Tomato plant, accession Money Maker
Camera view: tilt-top (135 deg); turntable rotation: 240 degrees
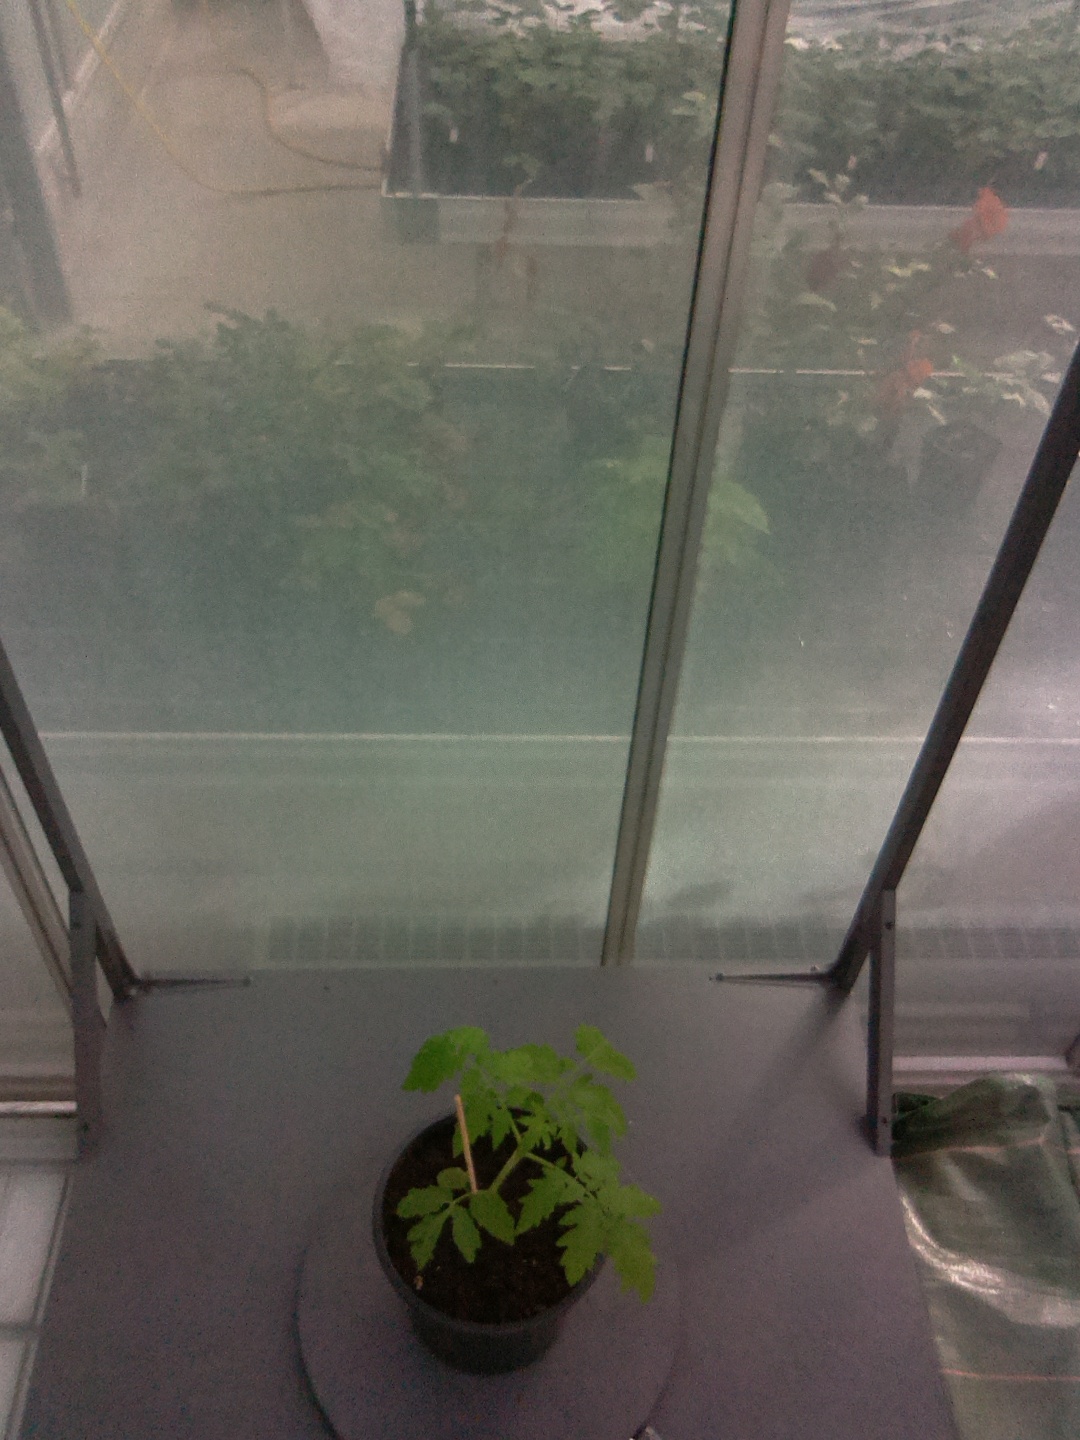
BBCH growth stage 13: 6 of true leaves visible